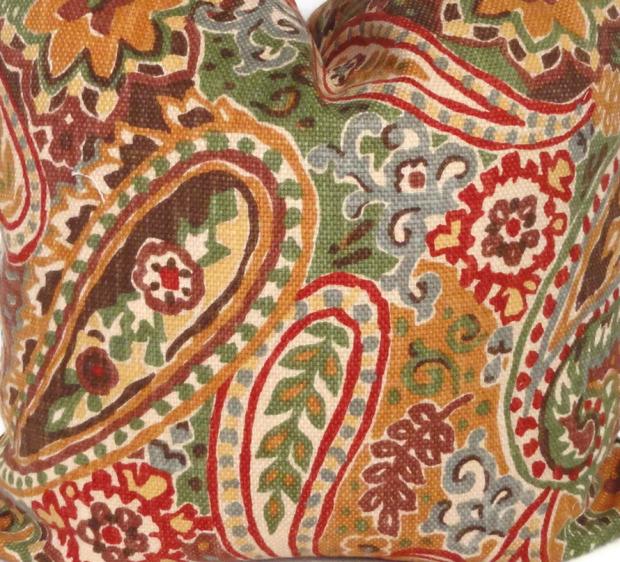
Texture: paisley